Police surveillance in New York City

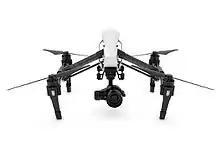
DJI inspire

Policies on the use of drone technology include that it will not use facial recognition and will only be deployed to monitor pedestrian and vehicle congestion and for security observation at shootings and large scale events. Additionally, the chief of police can approve drone use for public safety or emergency situations.